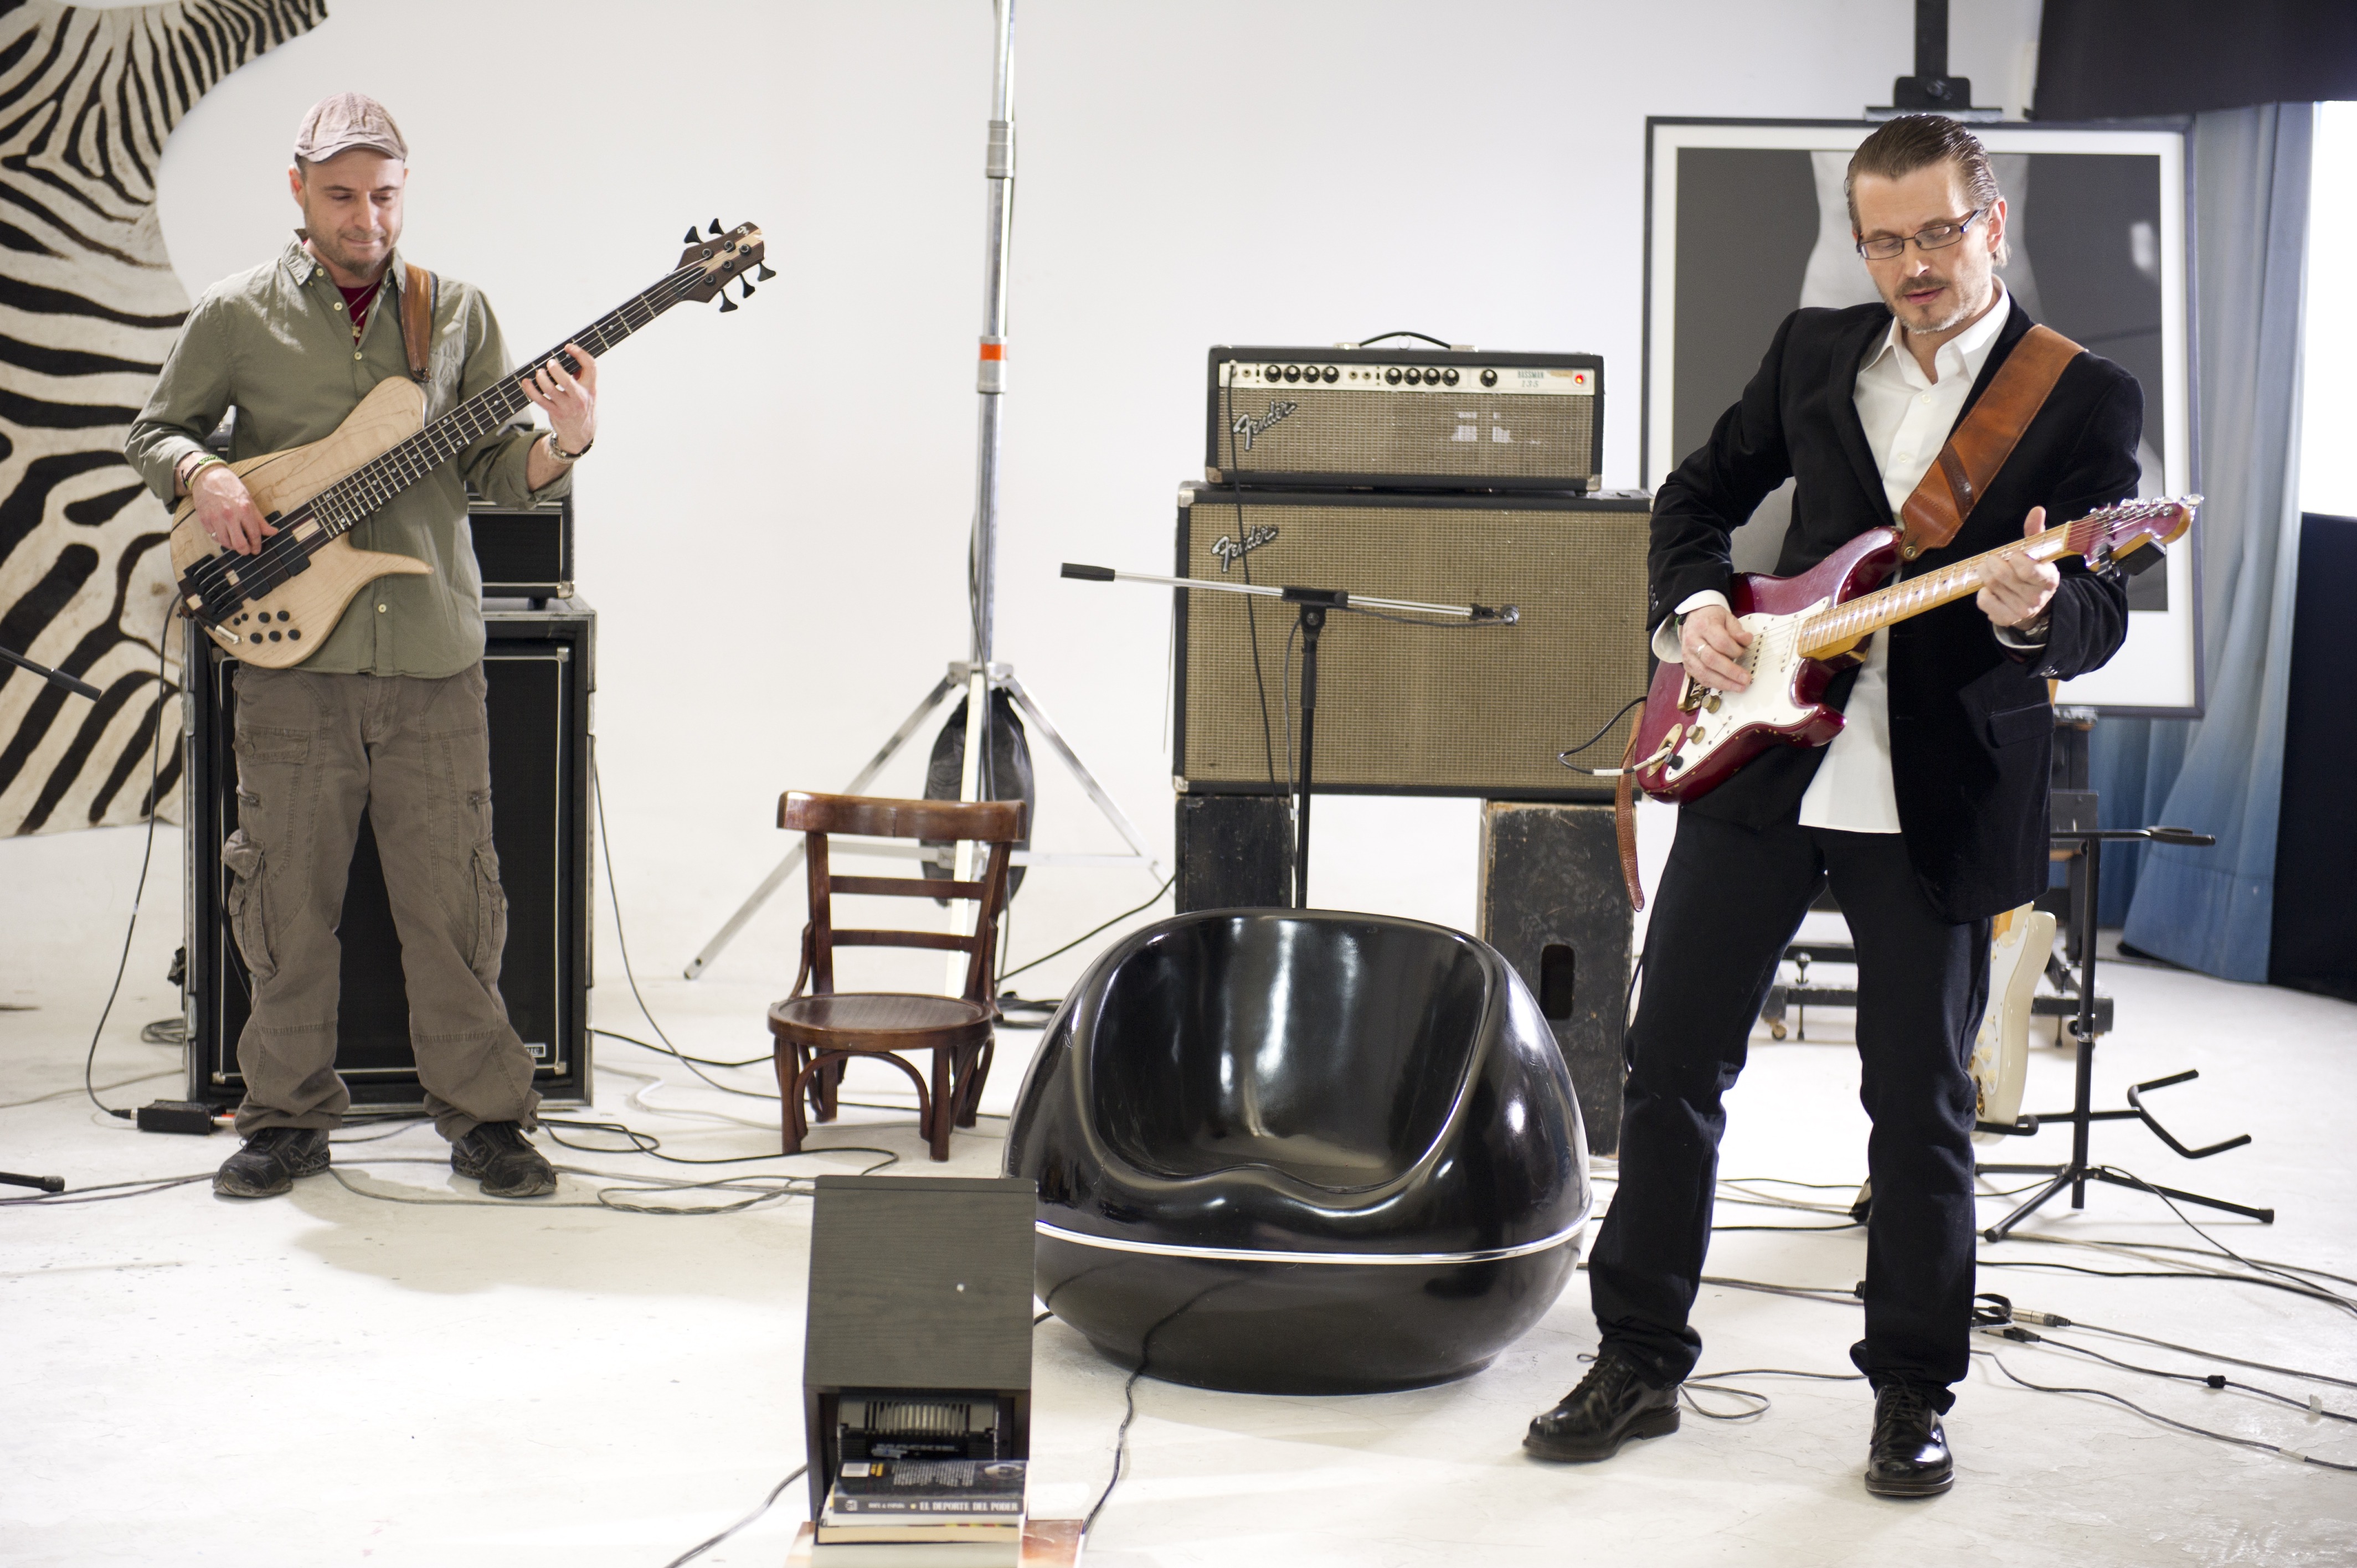
music, guitar, band, show, studio, musician, guitar player, musical instrument, percussion, orchestra, performance, singing, guitarist, entertainment, string instrument, bowed string instrument